Describe the emotion expressed in this image:  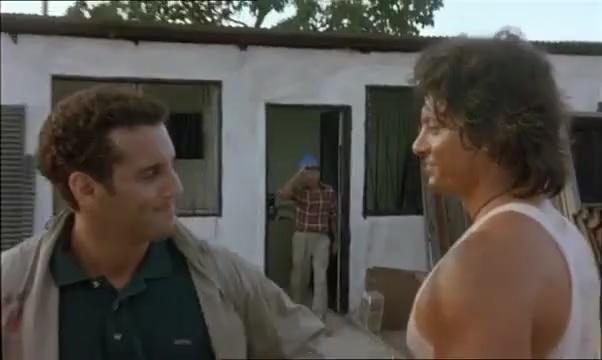
This person displays Pain, valence and arousal with low intensity.